History of slavery in Florida

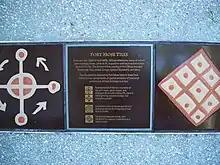
A plaque dedicated to symbols found at Fort Mose historic site

Slavery in Florida occurred among indigenous tribes and during Spanish rule. Florida's purchase by the United States from Spain in 1819 (effective 1821) was primarily a measure to strengthen the system of slavery on Southern plantations, by denying potential runaways the formerly safe haven of Florida. Florida became a slave state, seceded, and passed laws to exile or enslave free blacks. Even after abolition, forced labor continued.